Evangelical Church in the Republic of Croatia

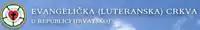

The Evangelical Church in the Republic of Croatia ( or ECRH) is a Lutheran denomination in Croatia. It is a member of the Lutheran World Federation, which it joined in 1951. It is also a member of the Conference of European Churches and the Community of Protestant Churches in Europe. In 2019, there were about 3,600 members.